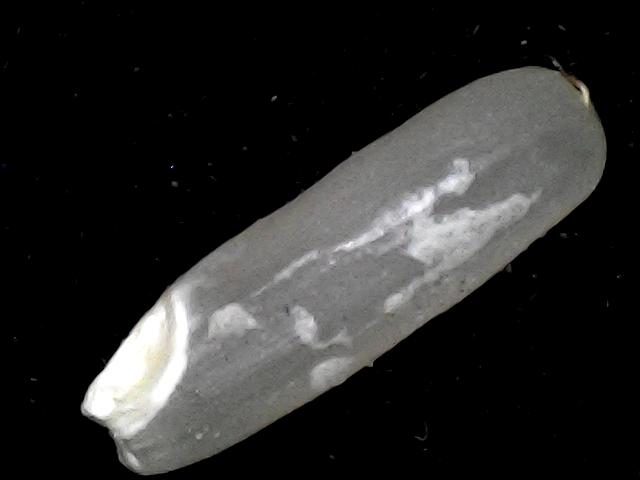
Rice variety: BD87